Bhojpuri literature

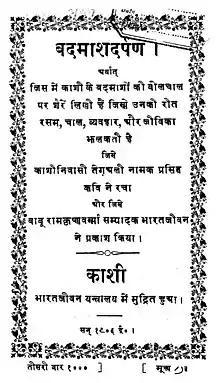
Cover page of Badmash Darpan by Teg Ali Teg

In 1880s, books started to be published in Bhojpuri. Sudhabund (1884), Badmash Darpan (1885), Virha Naika Bhed (1900) were some of the earliest books published in Bhojpuri. Some of the notable writes of this period are Bulaki Das and Bulla Saheb. Devakshara Charita, the first Drama in Bhojpuri, was written in 1884. In this period, in 1914, "Achhut Kee Shikayat" by Heera Dom, which is the first published work of Dalit literature. The first Journal in Bhojpuri, named "Bagsar Samāchar" issued in 1915 from Buxar, whose editor was Jayaprakash Narayan.